Unmanned combat aerial vehicle

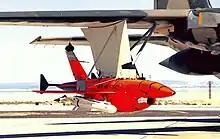
1972: Ryan Firebee with 2 Maverick missiles

One of the earliest explorations of the concept of the combat drone was by Lee de Forest, an early inventor of radio devices, and U. A. Sanabria, a TV engineer. They presented their idea in an article in a 1940 publication of "Popular Mechanics". The modern military drone was the brainchild of John Stuart Foster Jr., a nuclear physicist of Lawrence Livermore Laboratory. In 1971, Foster was a model airplane hobbyist and had the idea this hobby could be applied to building weapons. He drew up plans and by 1973 DARPA (Defense Advanced Research Projects Agency) built two prototypes called "Prairie" and "Calera". They were powered by a modified lawn-mower engine and could stay aloft for two hours while carrying a load.